State-Mafia Pact

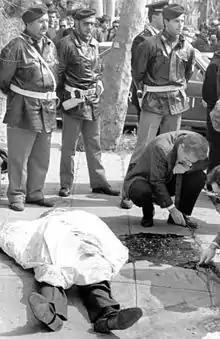
The corpse of Salvo Lima, murdered by mafia

On 12 March 1992 the deputy Salvo Lima, Sicilian parliamentarian of Democrazia Cristiana, was killed some days before the Italian general election since he was no more able to guarantee the interests of mafia clans within the government: in particular, he didn't succeed to influence the Maxi Trial in Cassation. Actually the real target was Giulio Andreotti: Cosa nostra would have retaliated on the prime minister, but he was too protected and unreachable. So the choice fell on the Andreotti's reference person in Sicily, and the homicide claimed with the tag "Falange Armata".